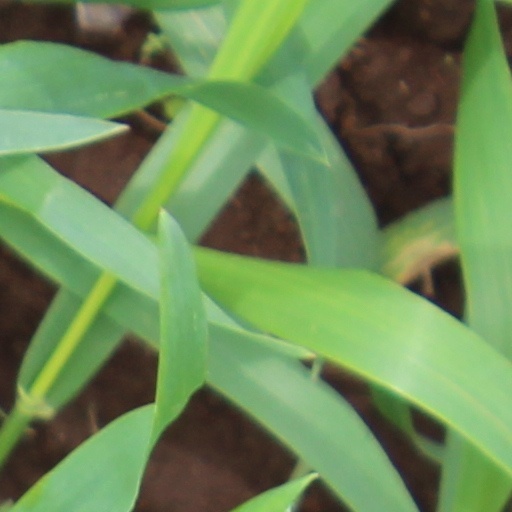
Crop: wheat